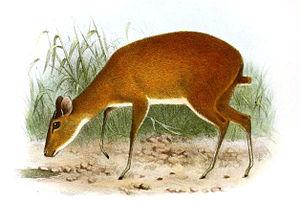
Neotragus batesi, appelé aussi antilope naine, est une espèce d’antilopes.